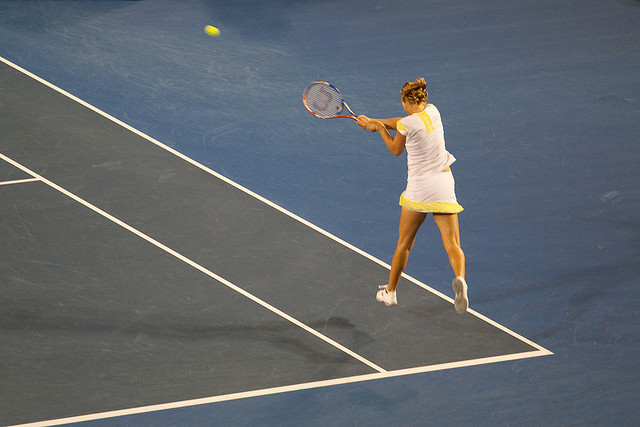
một nữ vận động viên tennis đang vung vợt để đánh bóng